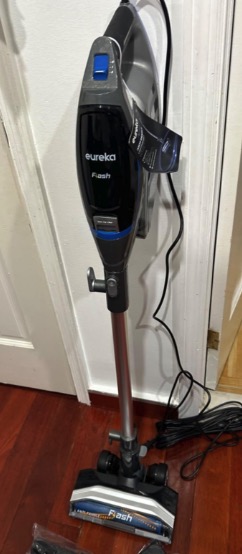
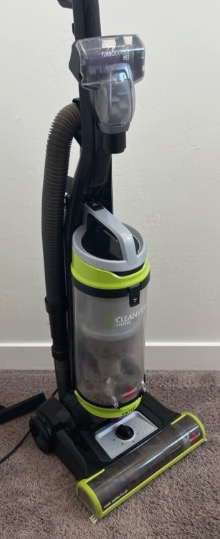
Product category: items_vacuum
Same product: no